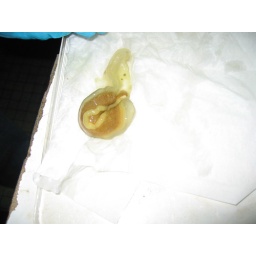
The animal lies within and is removed from its tunic. The white tract contains the ooyctes.